Order of Saint John (chartered 1888)

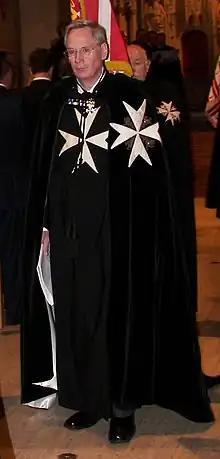
The Duke of Gloucester robed as Grand Prior of the Order of St John at an investiture in America, 2006

Following constitutional changes made in 1999, the Priory of England and The Islands was established (including the Commandery of Ards in Northern Ireland) alongside the existing Priories of Wales, Scotland, Canada, Australia (including the Commandery of Western Australia), New Zealand, South Africa, and the United States. In 2013, the Priory of Kenya and in 2014 the Priory of Singapore were formed. Each is governed by a prior and a priory chapter. Commanderies, governed by a Knight or Dame Commander and a commandery chapter, may exist within or wholly or partly without the territory of a priory, known as Dependent or Independent Commanderies, respectively. Any country without a priory or commandery of its own is assumed into the "home priory" of England and The Islands, many of these being smaller Commonwealth of Nations states in which the order has only a minor presence.